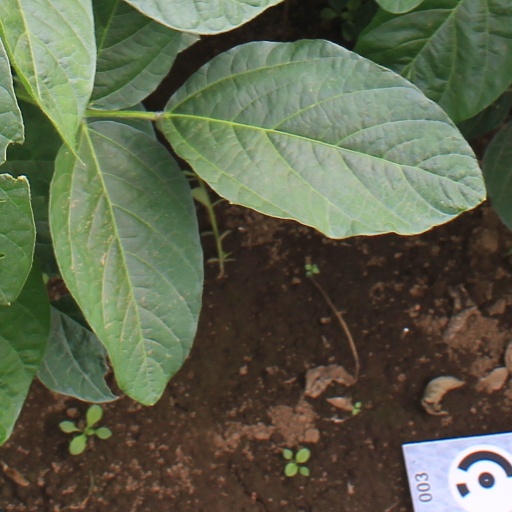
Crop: soybean